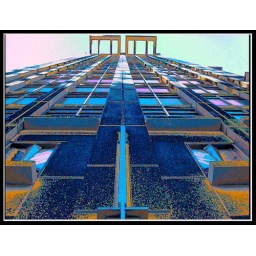
CP990 comparison image with the D50 image. Outside wall of the Progress Energy building in downtown Raleighwood.